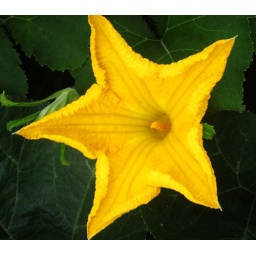
discovered a beautiful yellow flower planted by some vegetable seller. Near the market next to the Tampines Library